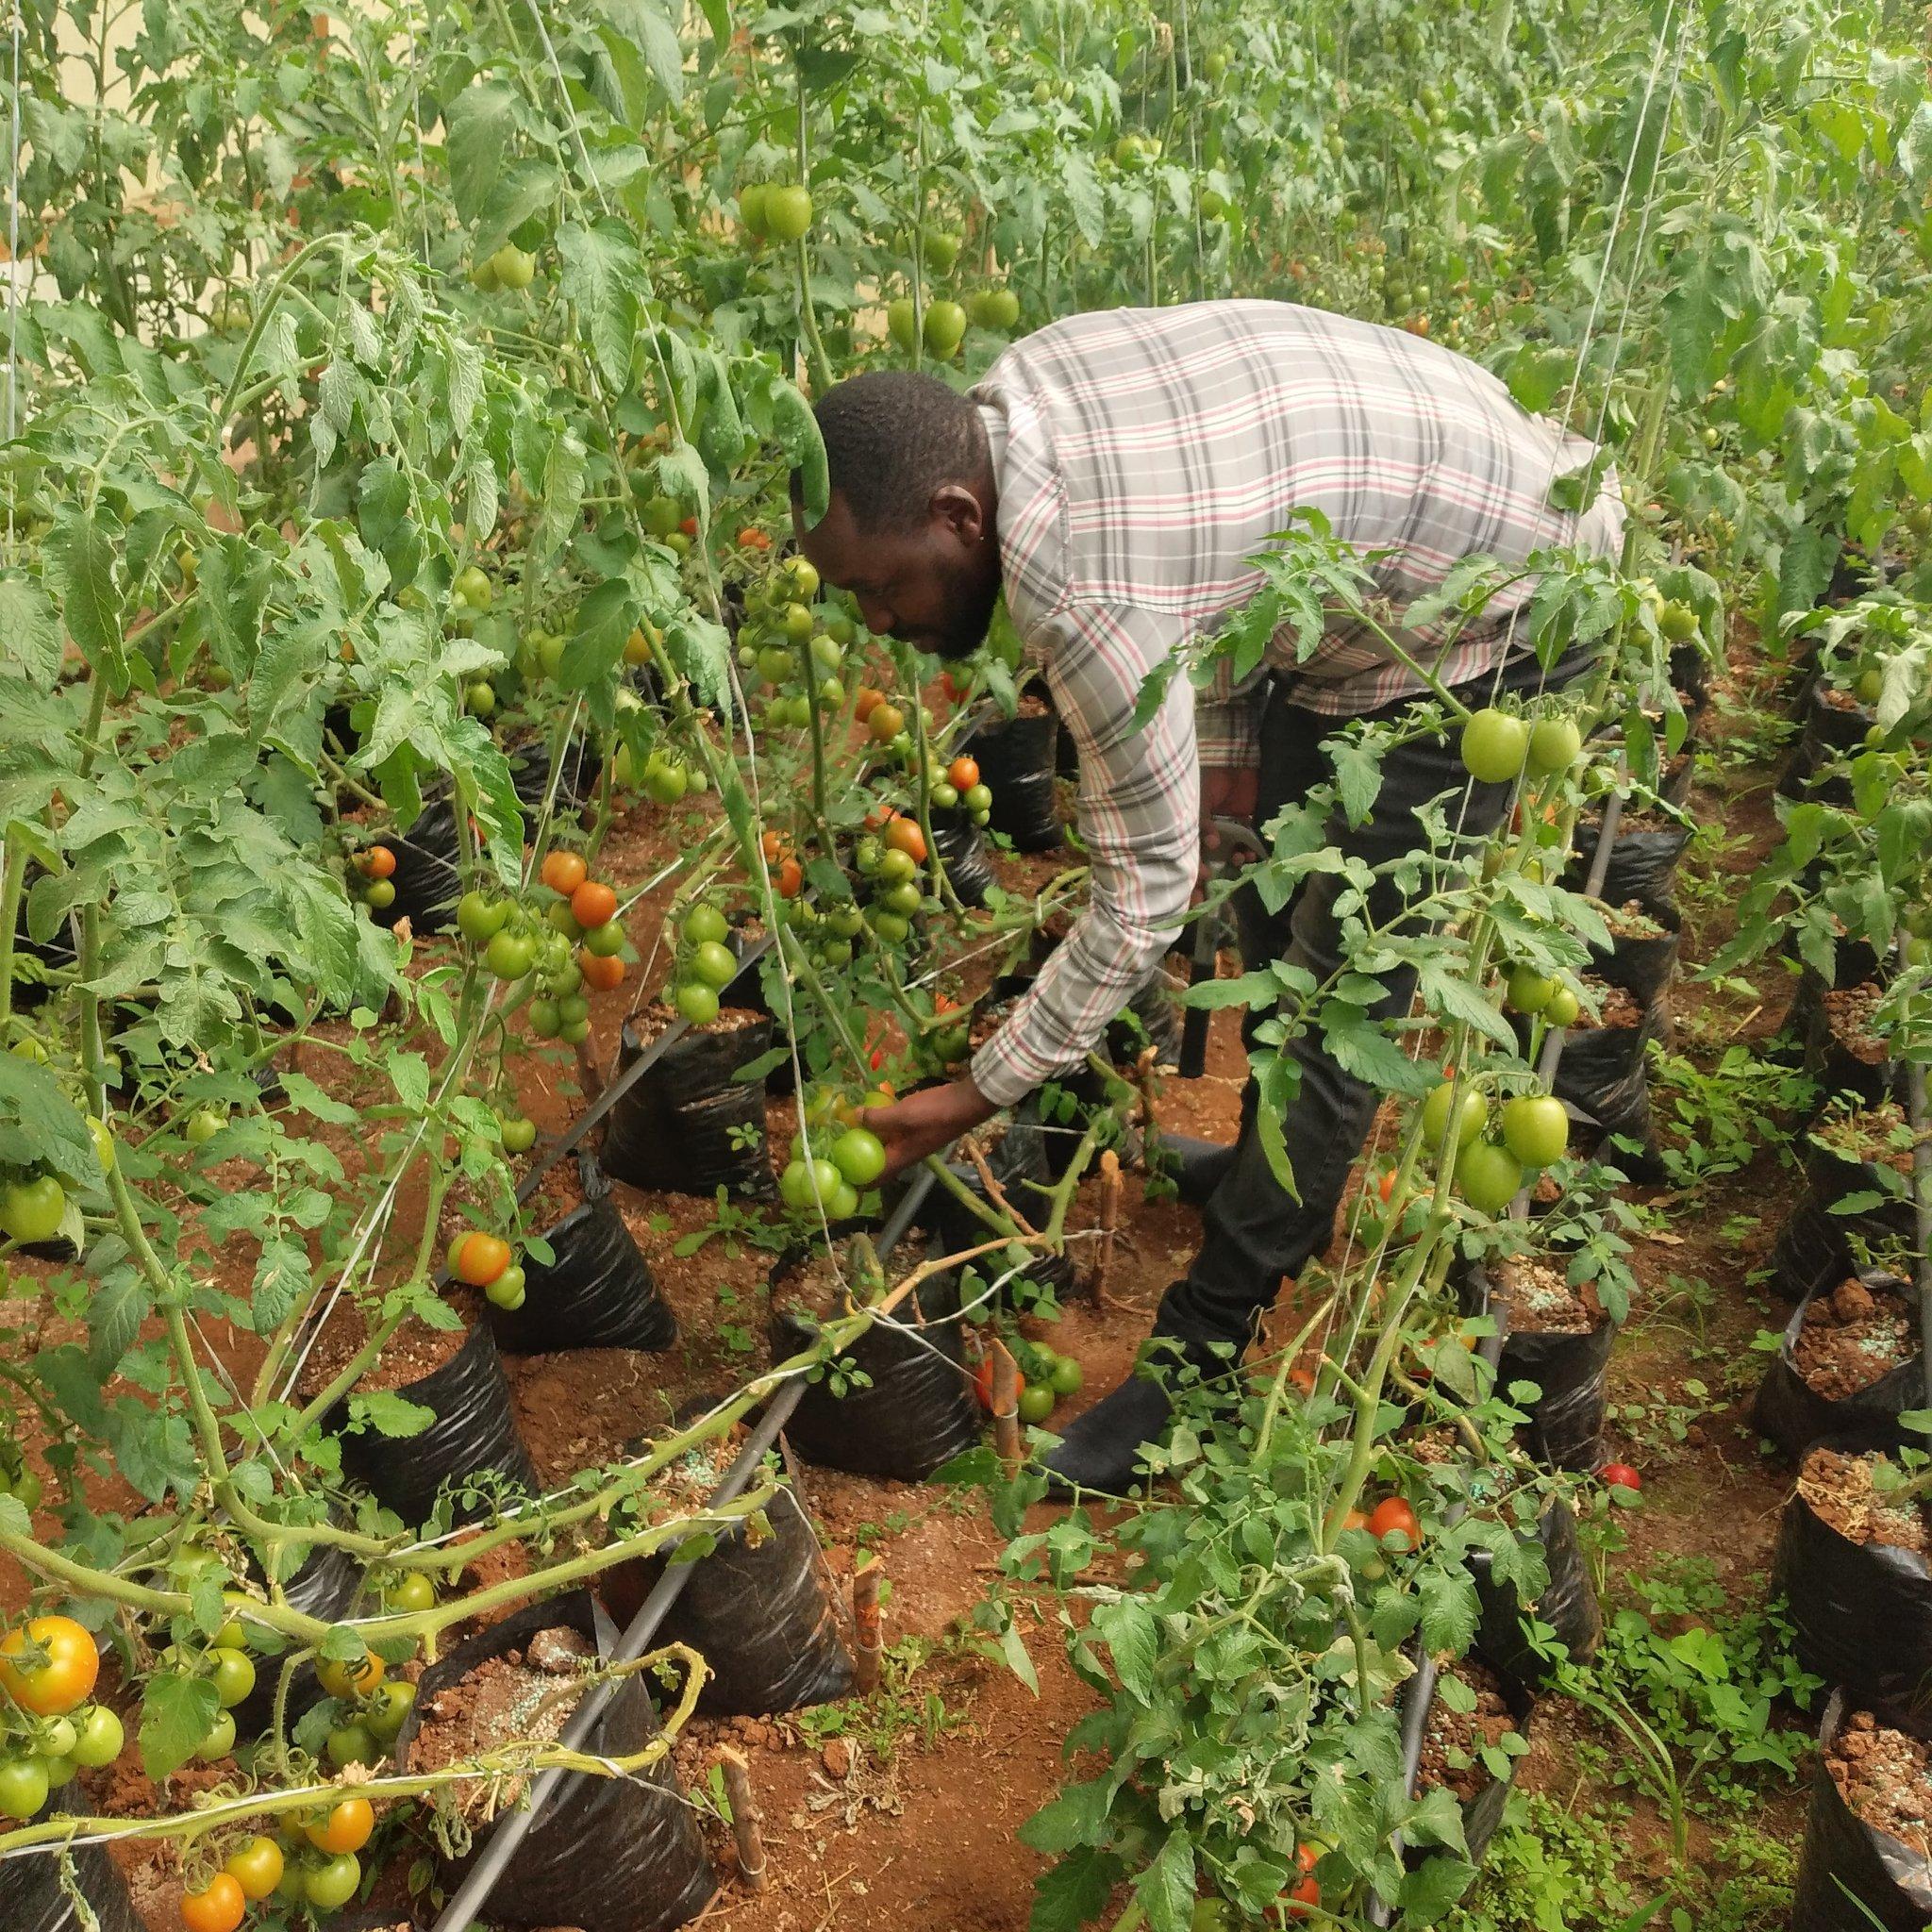
Mkulima akifanya kazi kwenye shamba la nyanya ameinama akichunguza au kuvuna nyanya kutoka kwenye mmea uliyopandwa kwenye mifuko ya plastiki iliyopangwa kwa safu. Mimea hiyo imefungwa na vichapo vya nyuzi kuimarisha ukuaji wake. Nyanya zipo katika hatua tofauti za kukomaa nyingine zikiwa za kijani na nyingine zikiwa nyekundu. Hii ni ishara ya kilimo cha kisasa cha bustani kinachotumia mbinu za kisasa kuokoa nafasi na kudhibiti mazingira ya ukuaji.